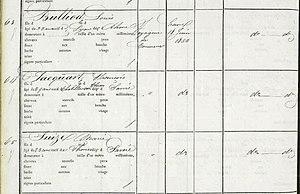
Rôle de l'équipage du Ferrière (1850)
Marie Suize, surnommée « Marie Pantalon », née le 14 juillet 1824 à Thônes, morte le 8 janvier 1892 dans la région de Jackson, est une femme de caractère qui s’installe en 1850 en Californie au temps de la ruée vers l’or.